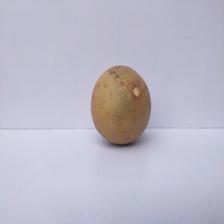
Size: Large